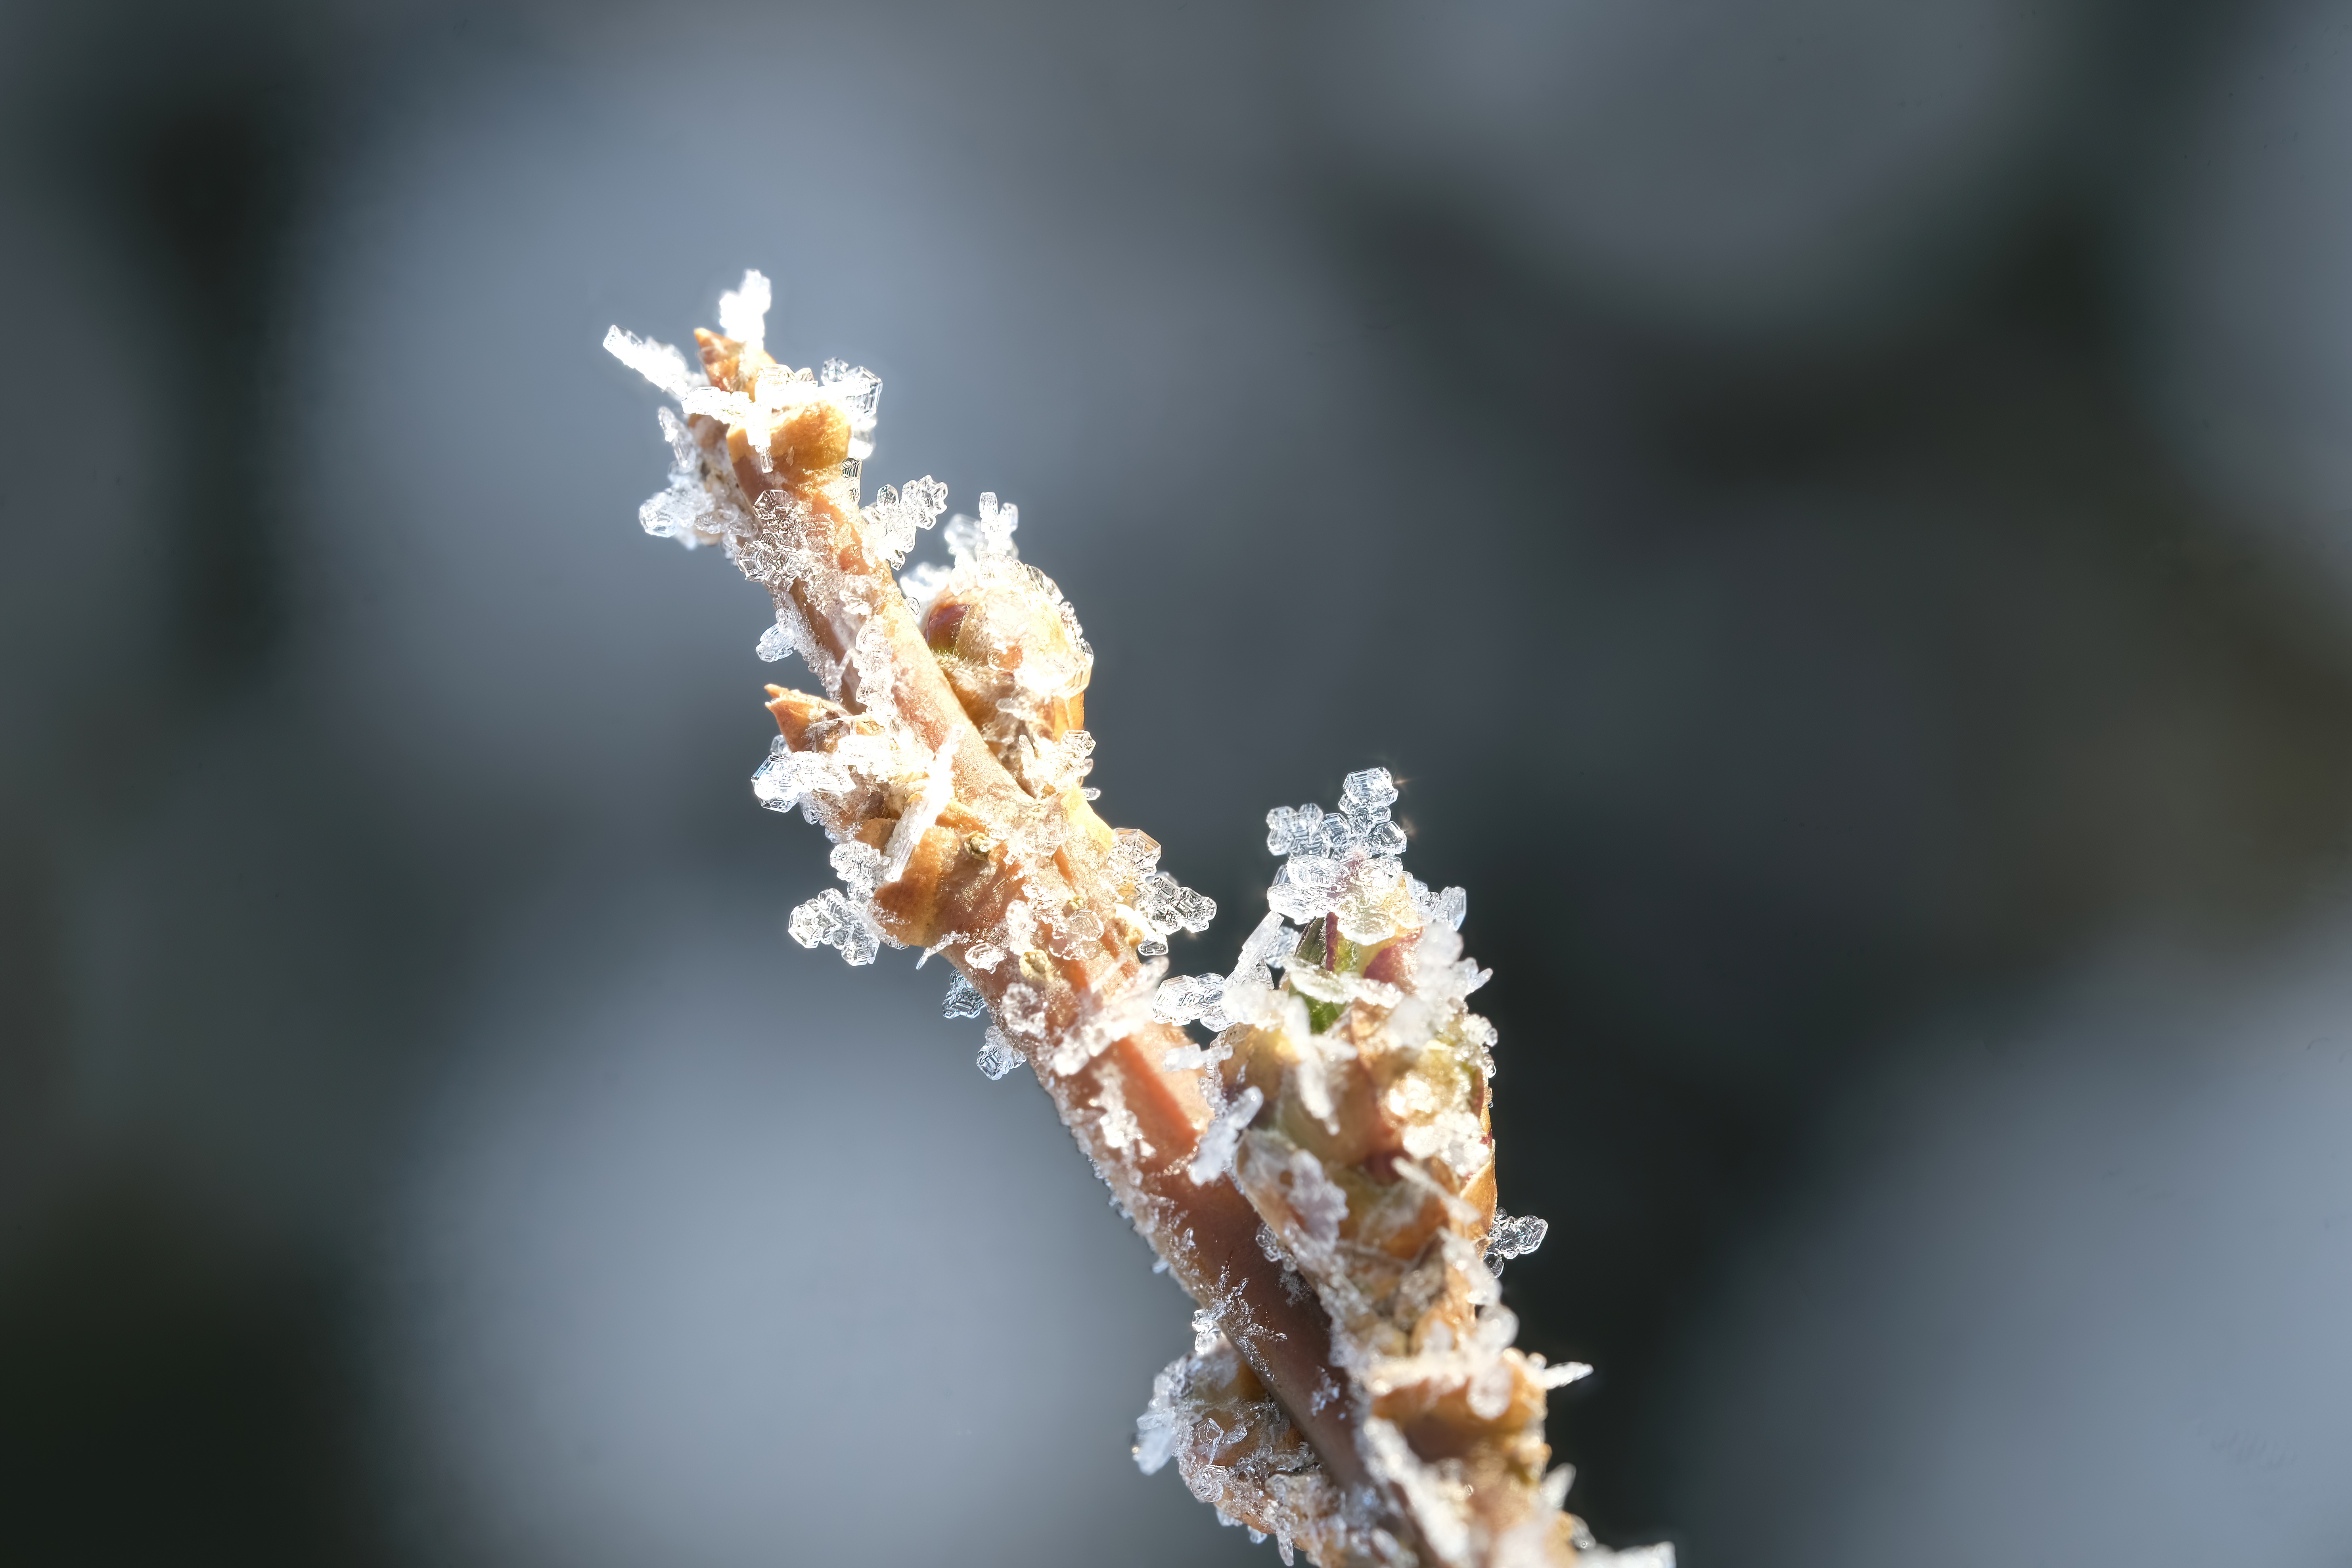
natural, plant, flower, twig, terrestrial plant, flowering plant, close up, freezing, macro photography, liquid, winter, frost, plant stem, science, broomrape, pollen, buddleia, wildlife